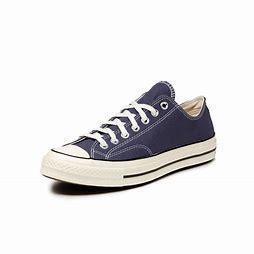
Brand: Converse
Model: Chuck Taylor All Star 70 Ox